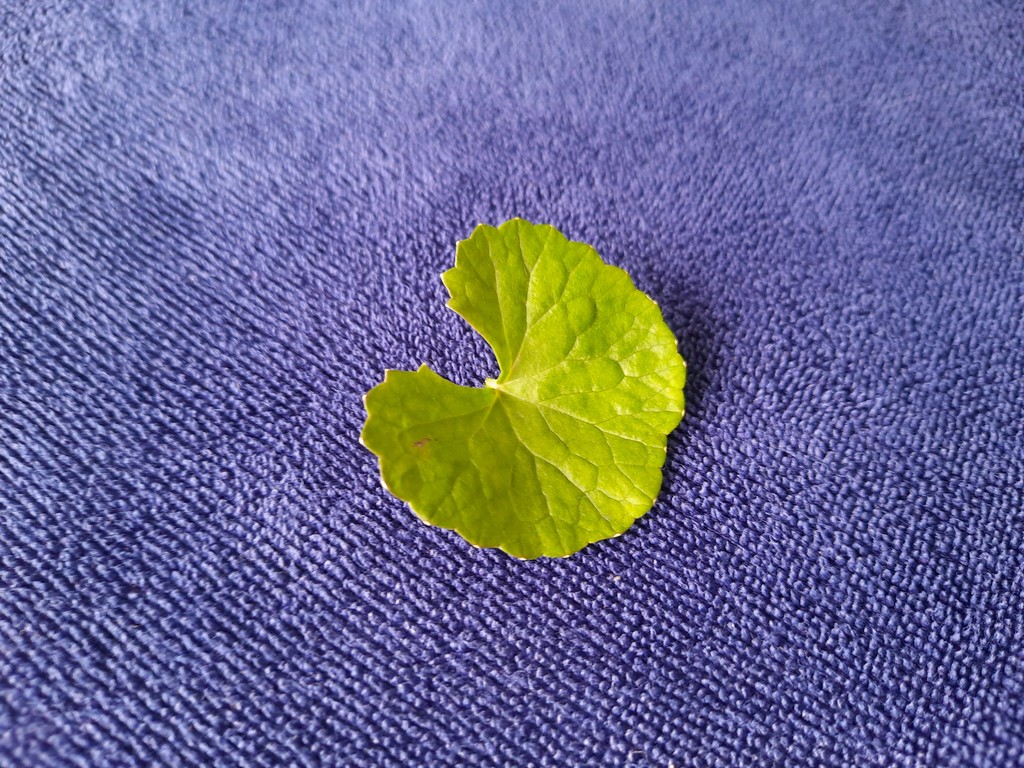
Label: Healthy